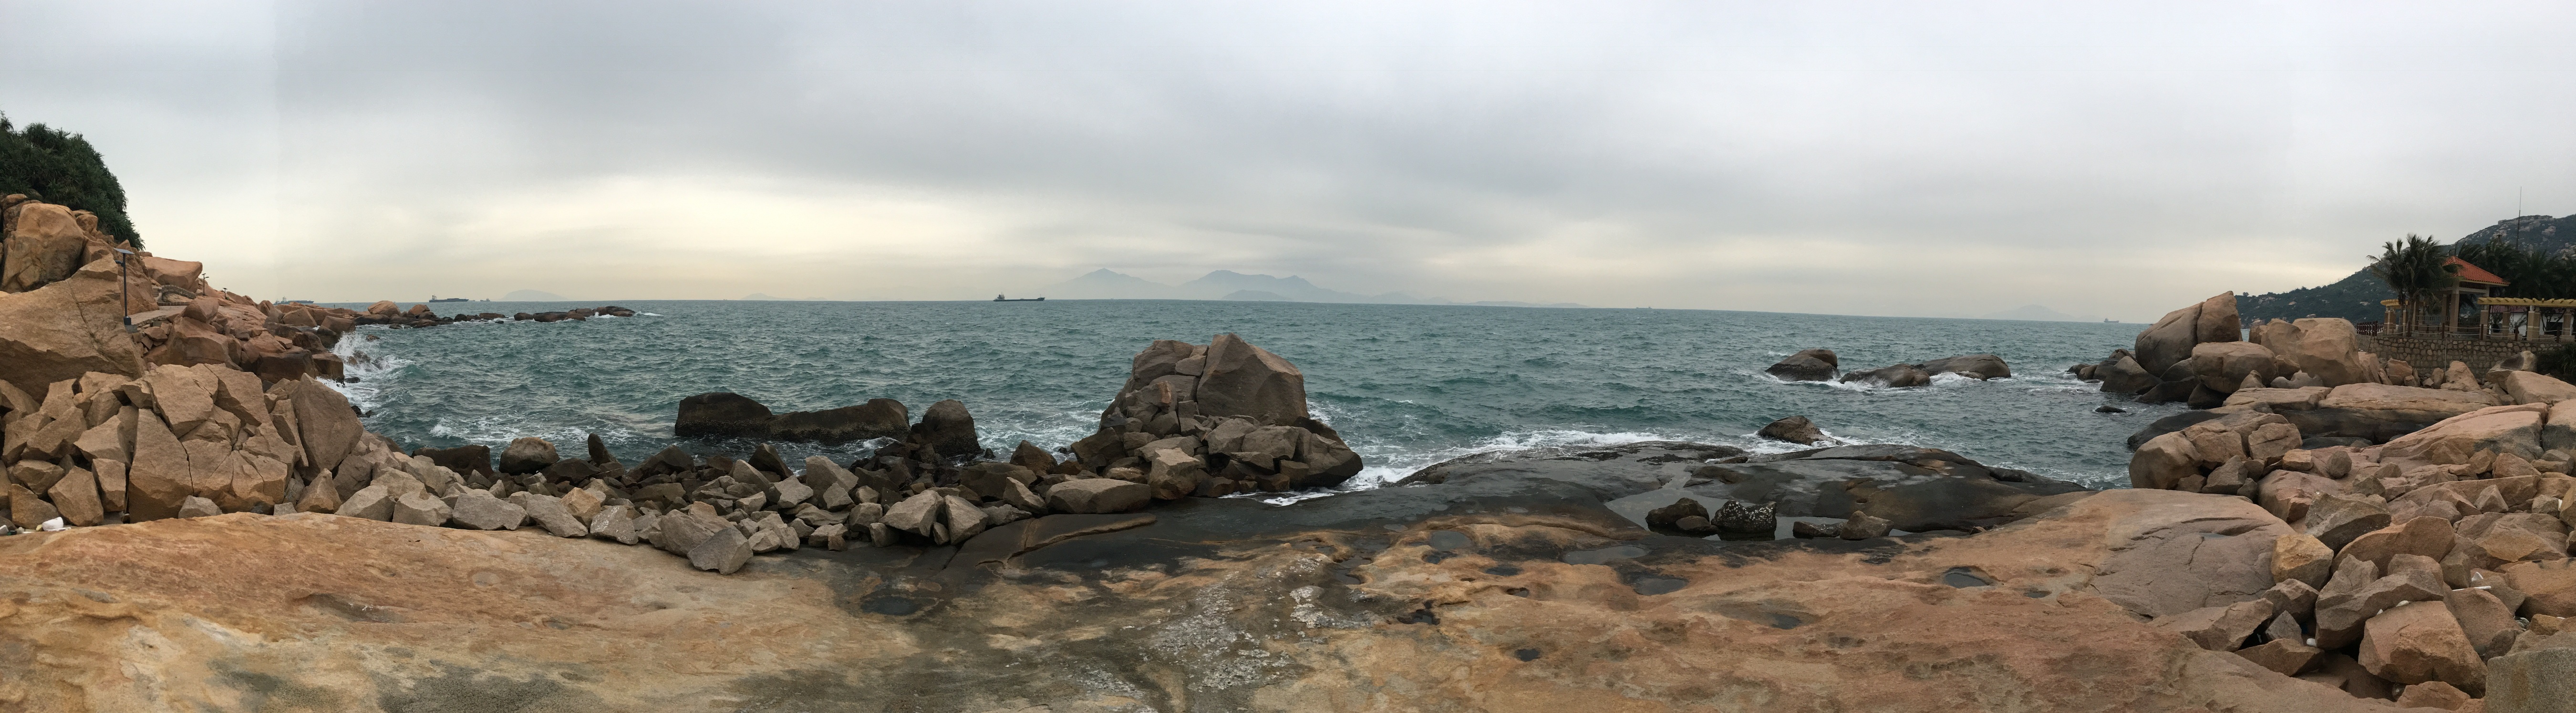
beach, sea, coast, water, rock, ocean, sky, shore, panorama, formation, cliff, bay, reef, sea view, promontory, coastal and oceanic landforms